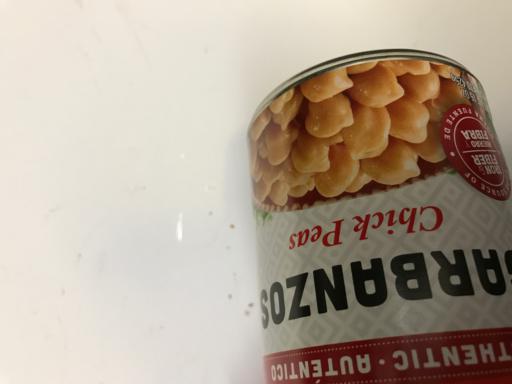
Waste category: metal